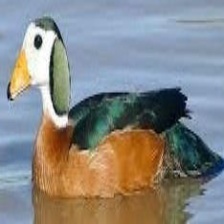
Species: AFRICAN PYGMY GOOSE
Scientific name: NETTAPUS AURITUS
ImageNet parent category: goose